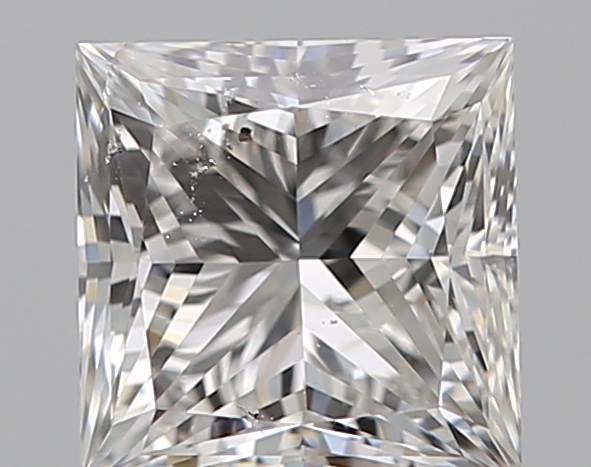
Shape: princess
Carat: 0.75
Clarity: SI2
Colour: G
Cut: EX
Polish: EX
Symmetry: VG
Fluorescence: F
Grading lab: GIA
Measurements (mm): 4.92 x 4.84 x 3.57